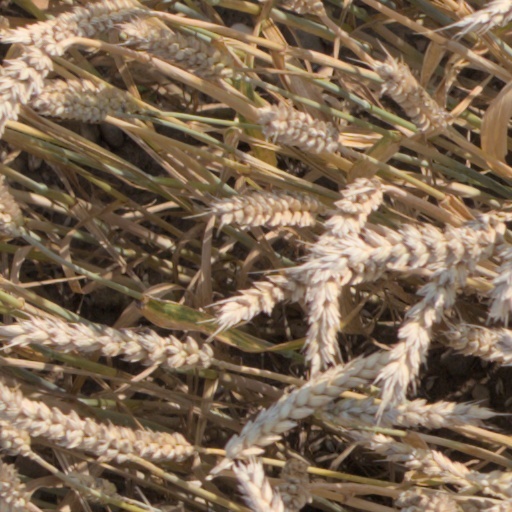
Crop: wheat